USS Goldsborough (DDG-20)

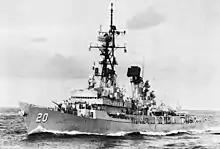
"Goldsborough" underway in 1977

In early 1972 she was assigned to the recovery Task Force for Apollo 16. Departing again on 13 October 1972 for her seventh deployment to the Western Pacific, this would be her last trip to the "gunline" of Vietnam. On 19 December, while conducting a combat mission "Goldsborough" was hit by coastal artillery fire. The shore battery put a hole five feet wide through an upper deck, killing three sailors and wounding several others. The ship's crew received a Meritorious Unit Commendation for service between October 1972 and February 1973. The ship returned to Pearl Harbor in May 1973.